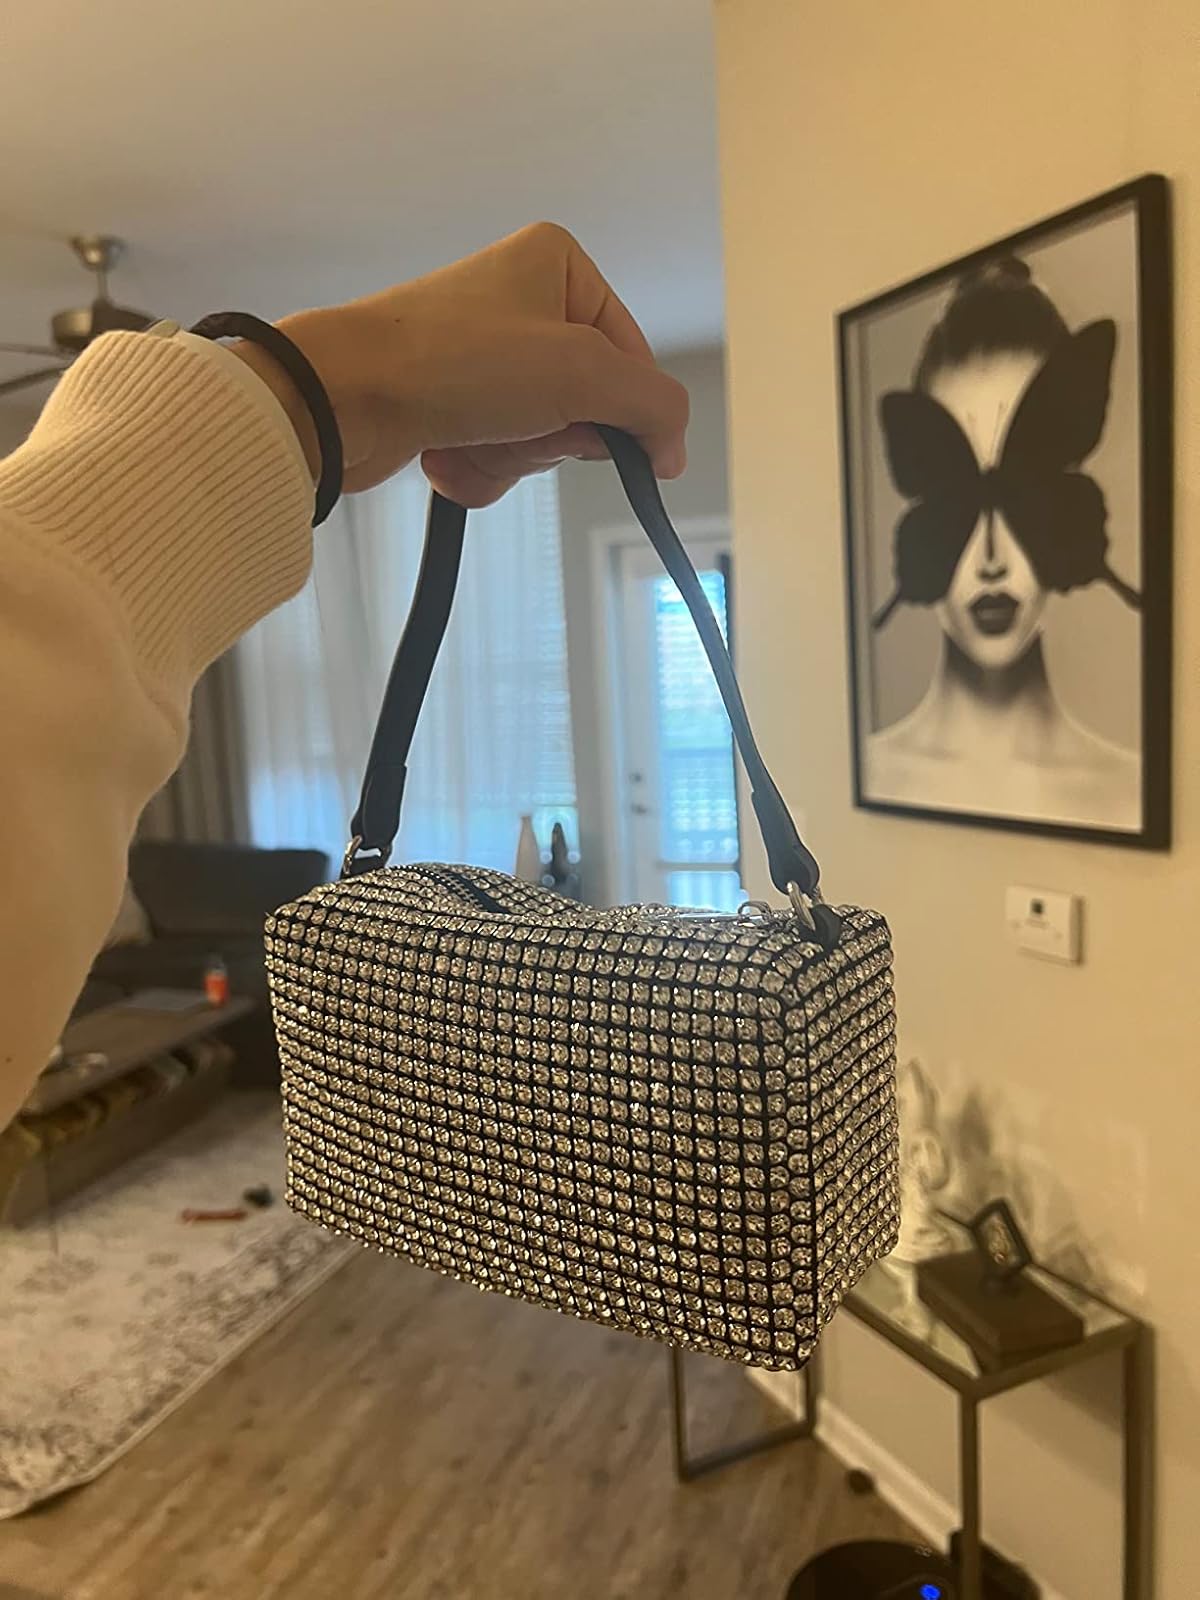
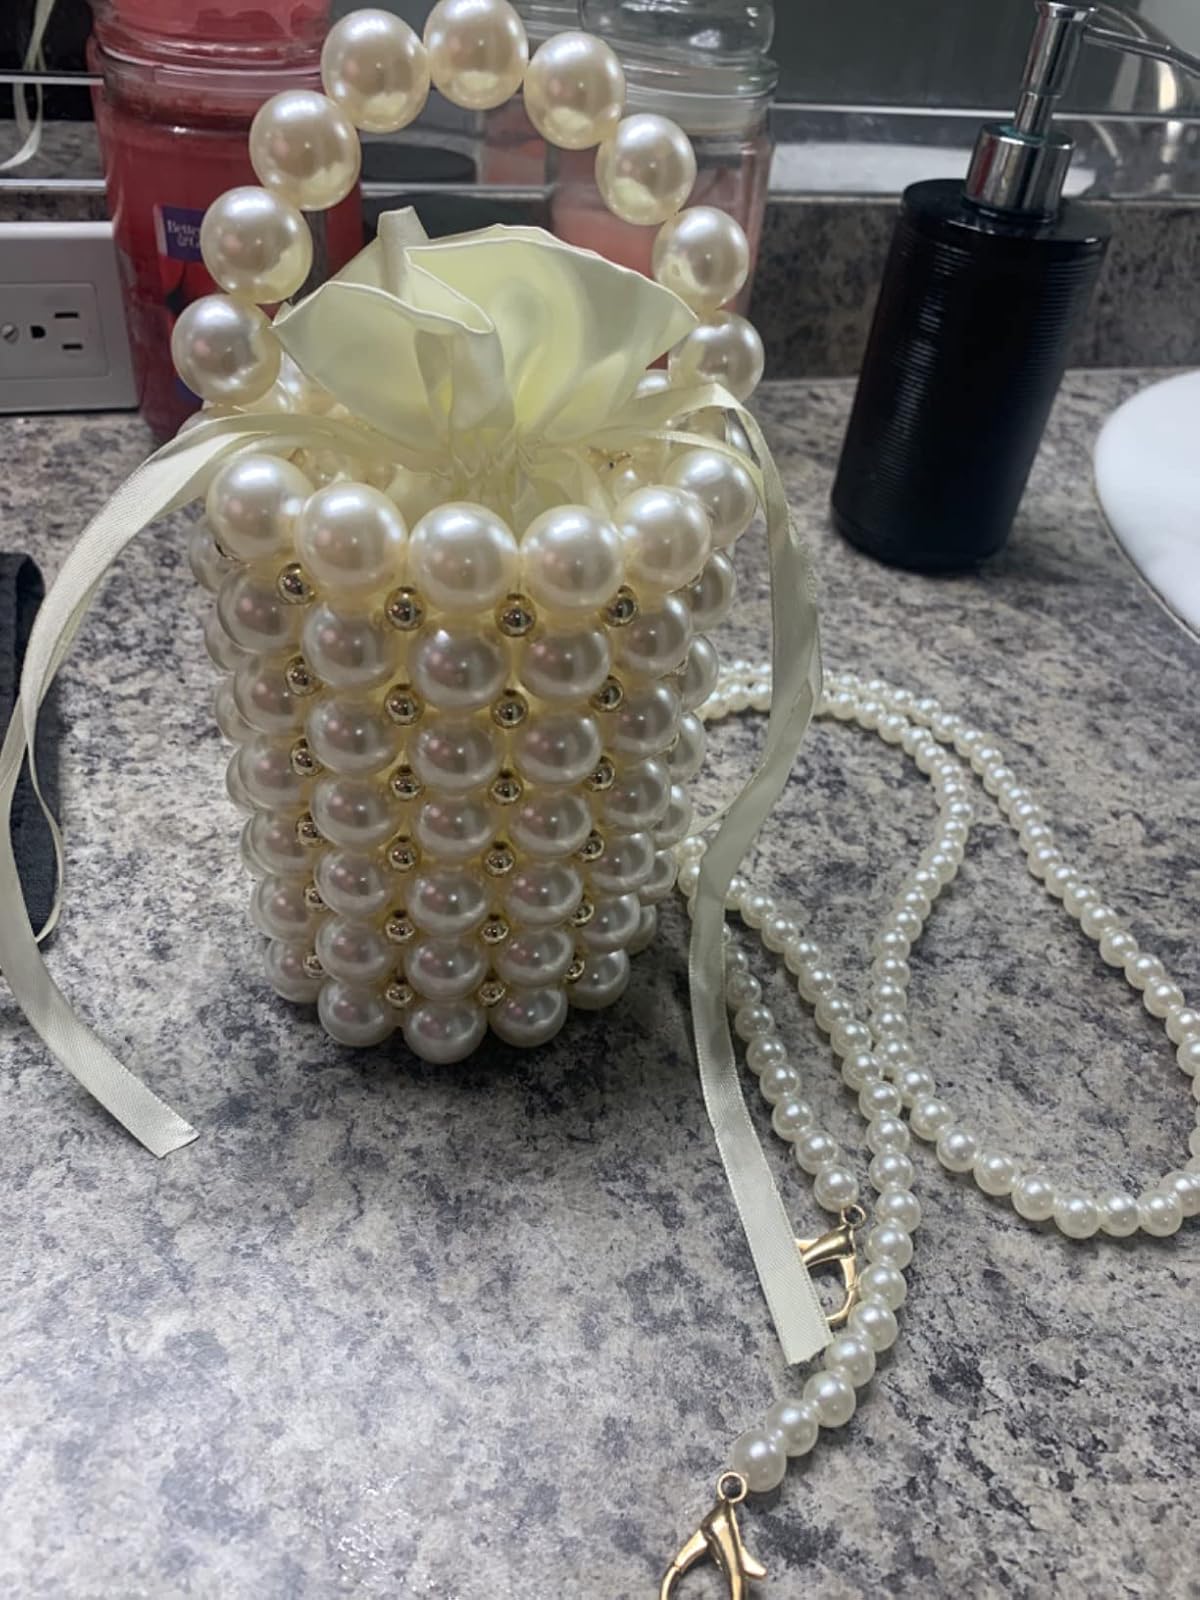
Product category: accessories_handbag
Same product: no